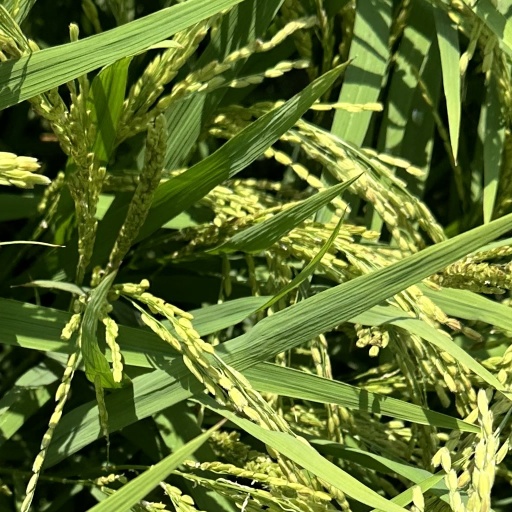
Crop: rice